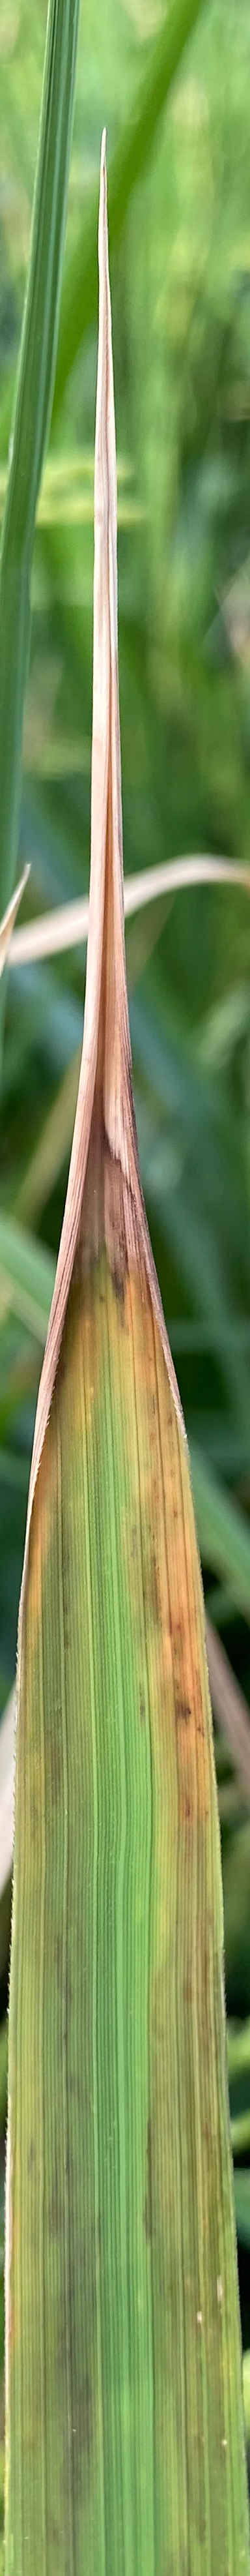
Nhãn: P